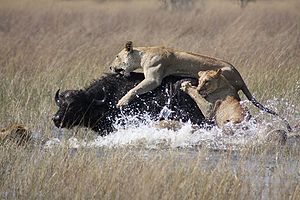
Løve / Biologi og adfærd / Jagt og byttedyr
En løveflok samarbejder om at nedlægge en bøffel i Okavango-deltaet i Botswana
Løven er en af de fem store katte i slægten Panthera og et medlem af kattefamilien. Det er den næststørste nulevende katteart efter tigeren, hvor nogle hanner kan veje over 250 kg. Der findes vilde løver i det subsahariske Afrika og i Asien. Løverne forsvandt fra Nordafrika og Sydvestasien for mange år siden, men dog i historisk tid. Indtil slutningen af Pleistocæn, for omkring 10.000 år siden, var løven det mest udbredte landpattedyr efter mennesket. Den kunne findes i størstedelen af Afrika, igennem hele Eurasien fra det vestlige Europa til Indien, og i Amerika fra Yukon til Peru.